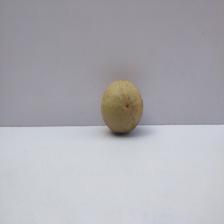
Size: Medium